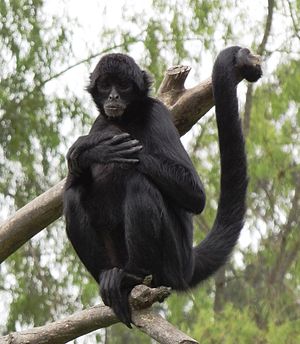
Edderkopaber
Ateles fusciceps
Ateles fusciceps
Edderkopaber, også kaldet edderkoppeaber, er en slægt af primater i familien Atelidae. Disse dyr er med deres lange lemmer og den lange gribehale tilpasset et liv i træerne. Slægten omfatter syv arter, der findes i Mellem- og Sydamerika.